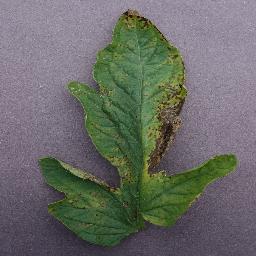
Label: Tomato___Septoria_leaf_spot